Operation Foxley

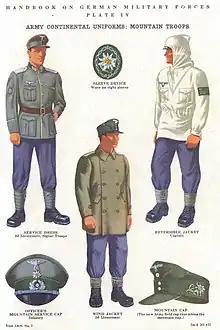
Uniform of "Gebirgsjäger" (German mountain troops); the assassins would be disguised in dress like this.

Ultimately a sniper attack was considered to be the method most likely to succeed. In the summer of 1944, a German who had been part of Hitler's personal guard at the Berghof had been taken prisoner in Normandy. He revealed that at the Berghof, Hitler always took a 20-minute morning walk at around the same time (after 10:00). Hitler liked to be left alone during this walk, leaving him unprotected near some woods, where he was out of sight of sentry posts. When Hitler was at the Berghof, a Nazi flag visible from a cafe in the nearby town was flown.